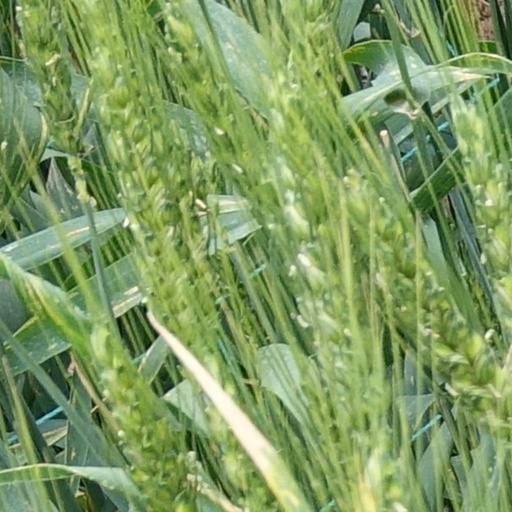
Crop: wheat